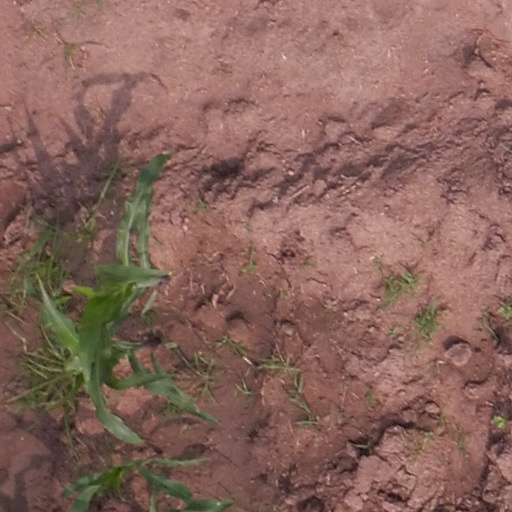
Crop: maize; corn